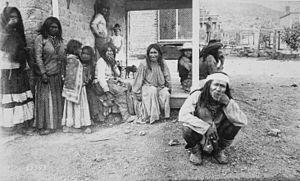
Le fort Bowie est un poste avancé du xixᵉ siècle de l'armée des États-Unis situé dans le sud-est de l'Arizona près de la ville actuelle de Willcox. Les bâtiments restants et le site sont maintenant protégés en tant que « site historique national de fort Bowie ».